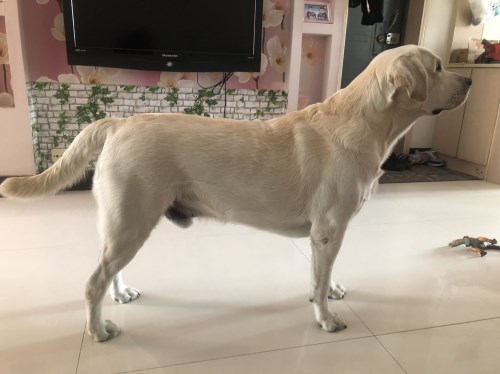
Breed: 3580-n000122-Labrador_retriever